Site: brandenburg
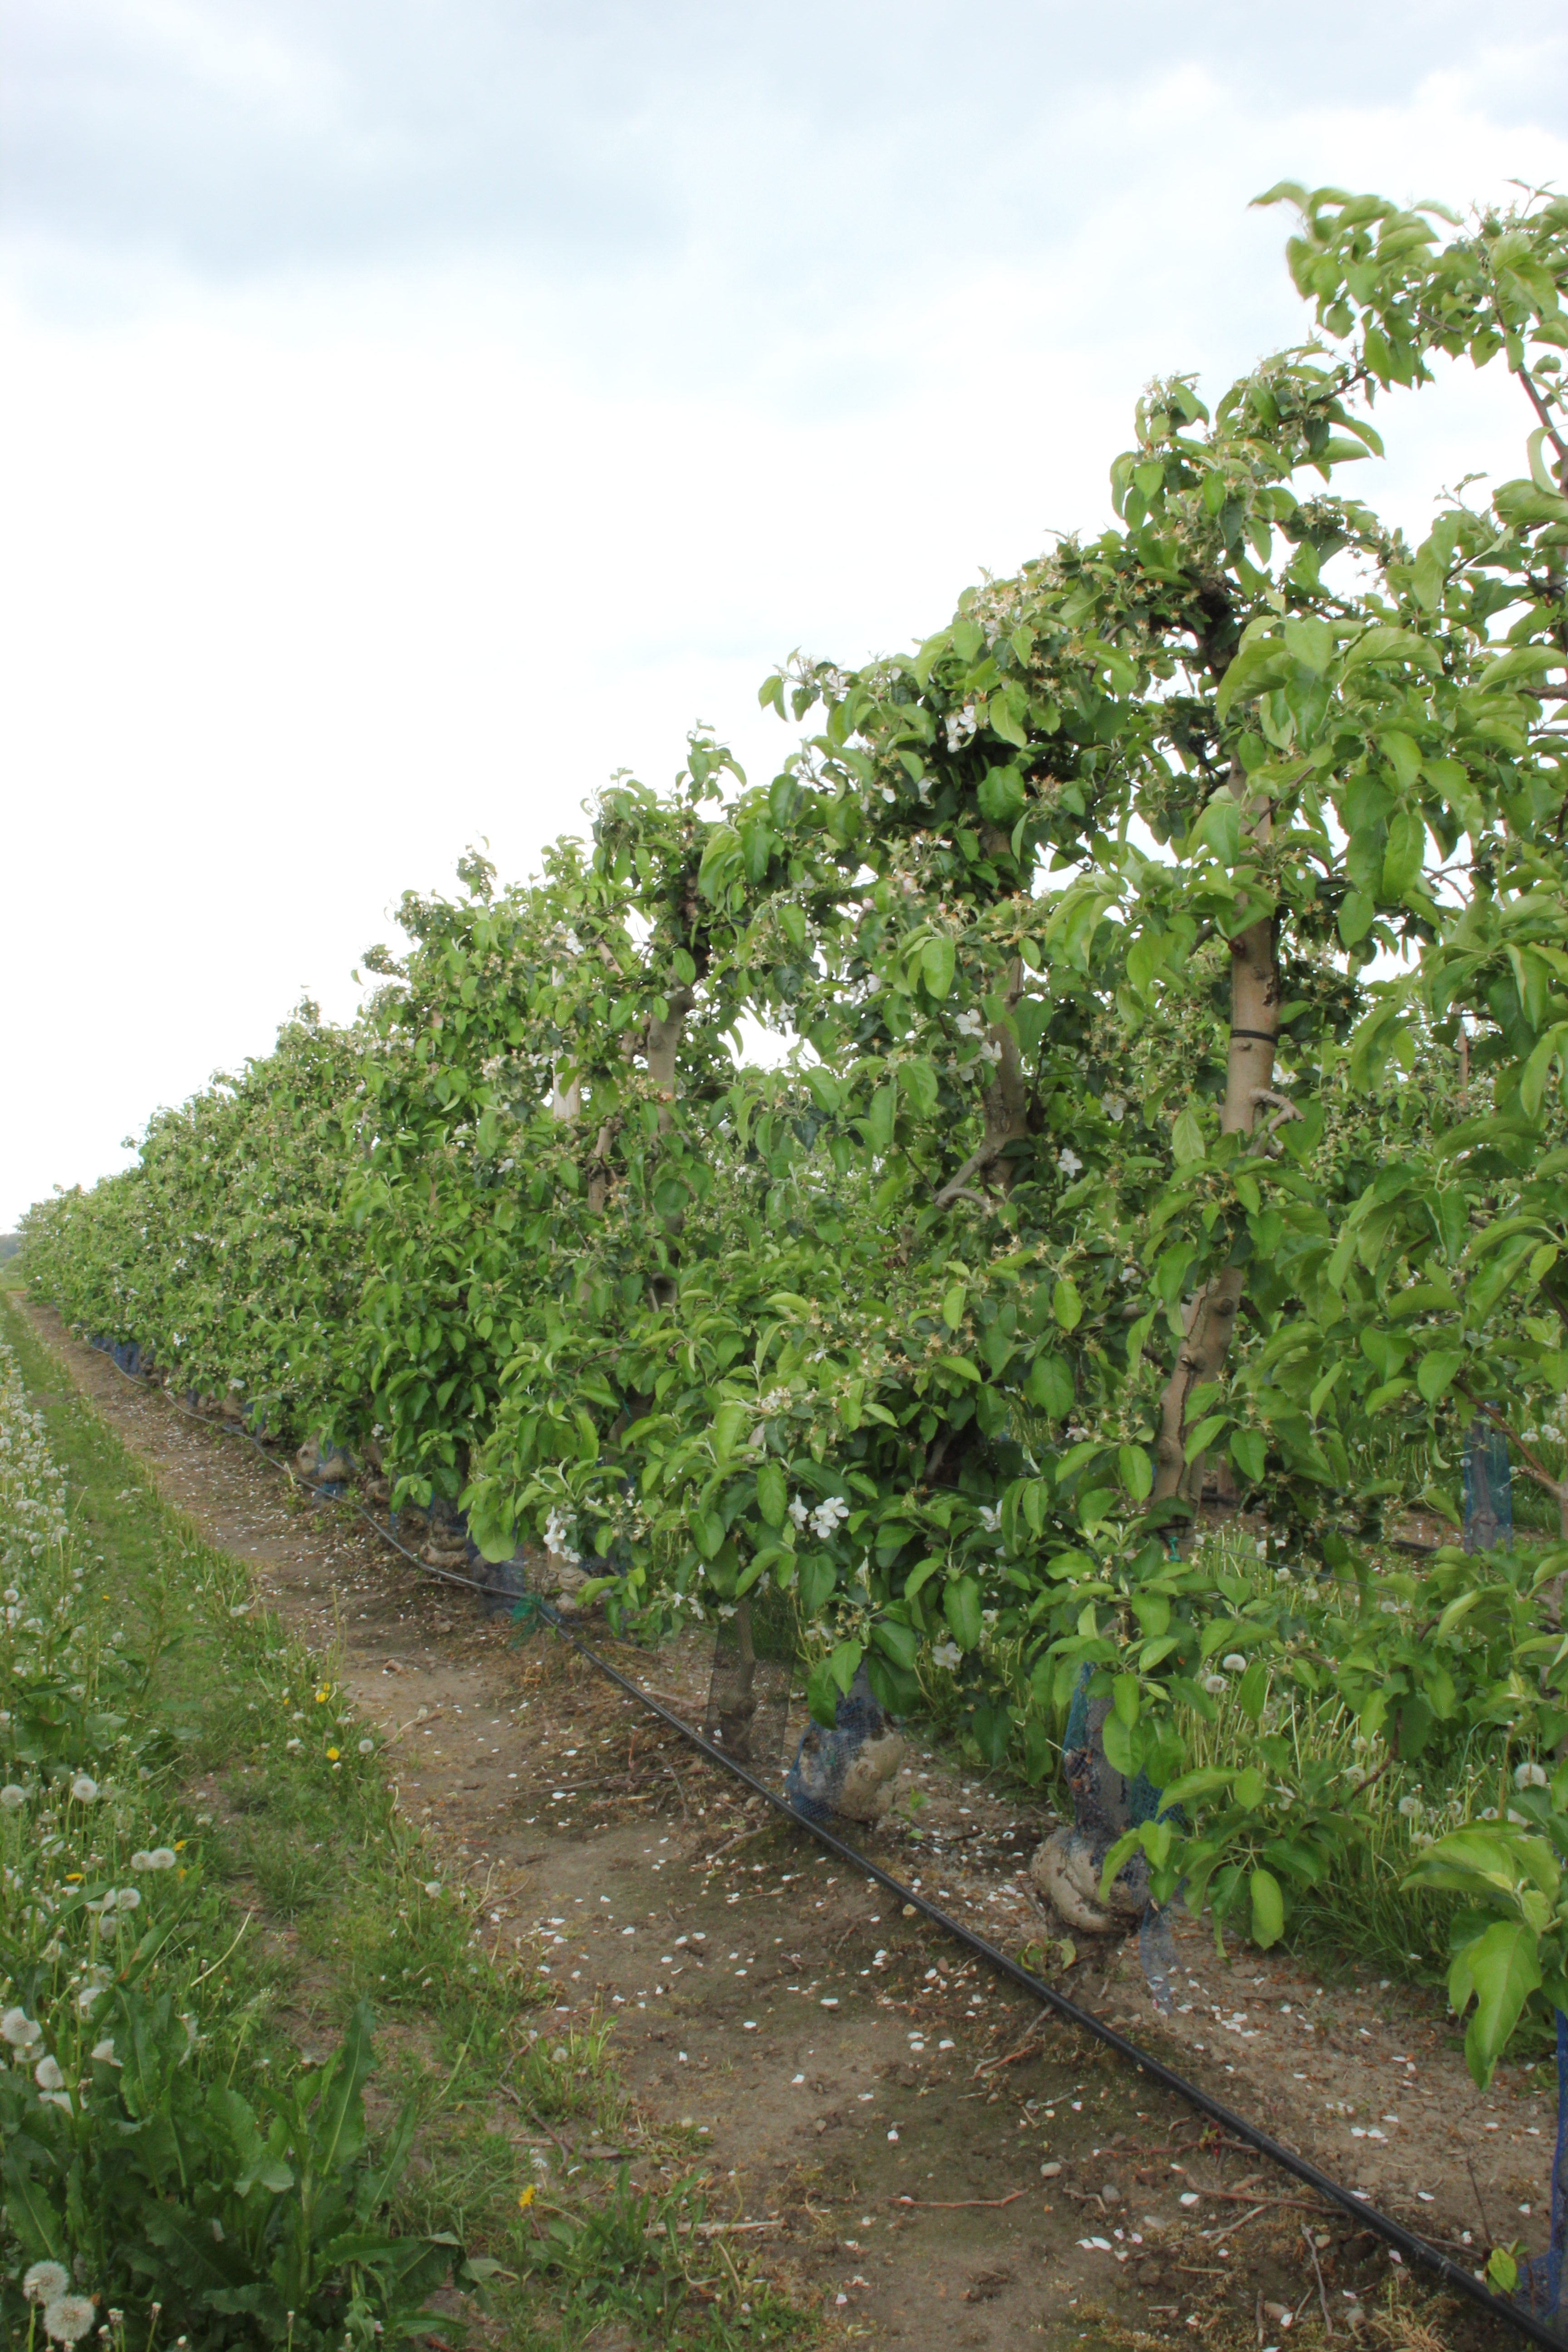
Growth stage (BBCH 67): Flowering